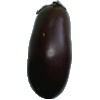
Label: eggplant